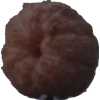
Label: orange_peeled